Herfried Münkler

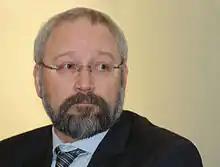
Münkler at the Leipzig Book Fair 2009

Herfried Münkler (born August 15, 1951) is a German political scientist. He is a Professor of Political Theory at Humboldt University in Berlin. Münkler is a regular commentator on global affairs in the German-language media and author of numerous books on the history of political ideas (German: "Ideengeschichte"), on state-building and on the theory of war, such as "Machiavelli" (1982), "Gewalt und Ordnung" (1992), "The New Wars" (orig. 2002) and "Empires: The Logic of World Domination from Ancient Rome to the United States" (orig. 2005). In 2009 Münkler was awarded the Leipzig Book Fair Prize in the category "Non-fiction" for "Die Deutschen und ihre Mythen" (engl. "the Germans and their myths").